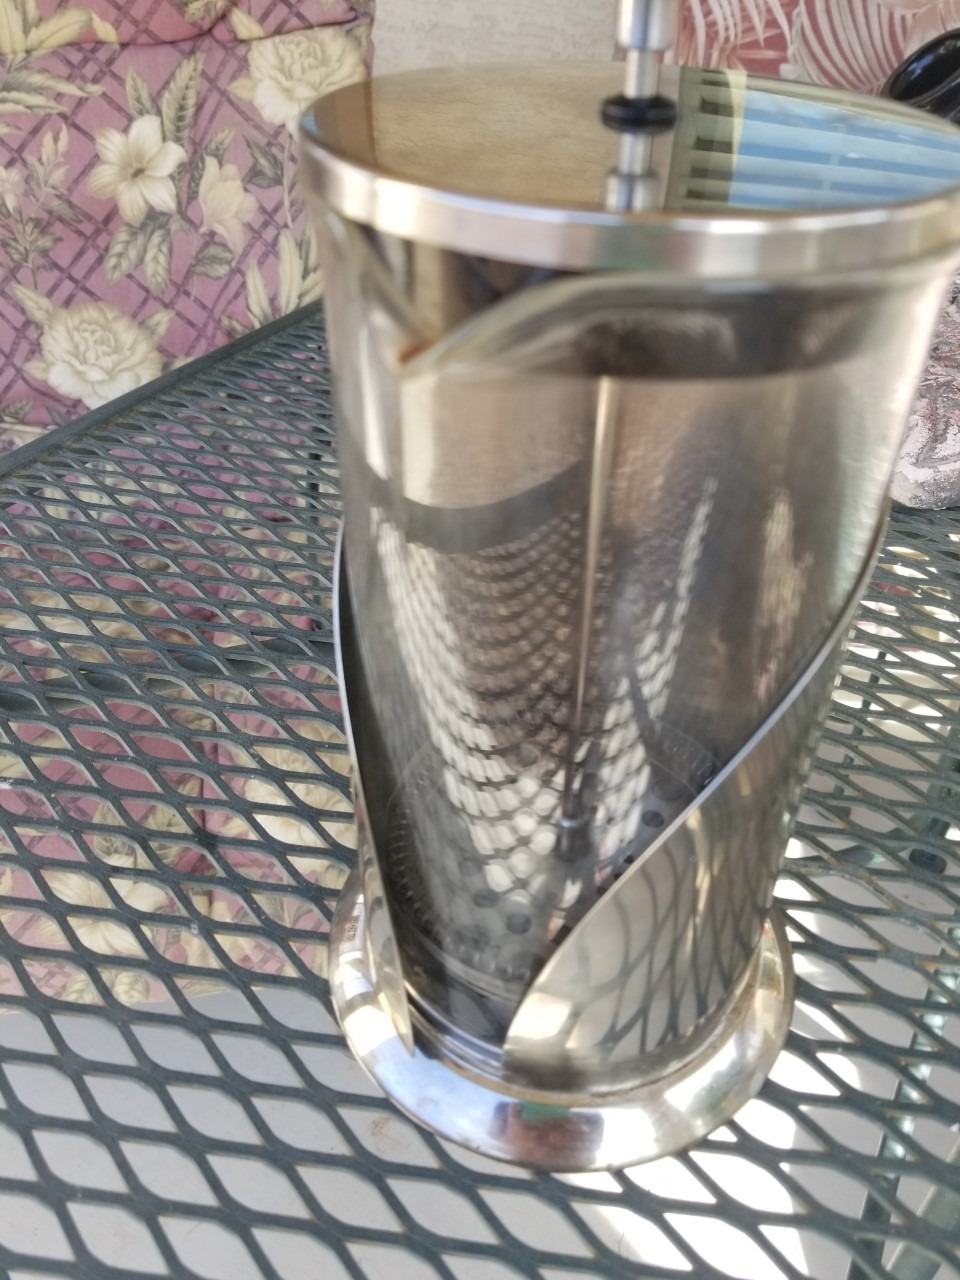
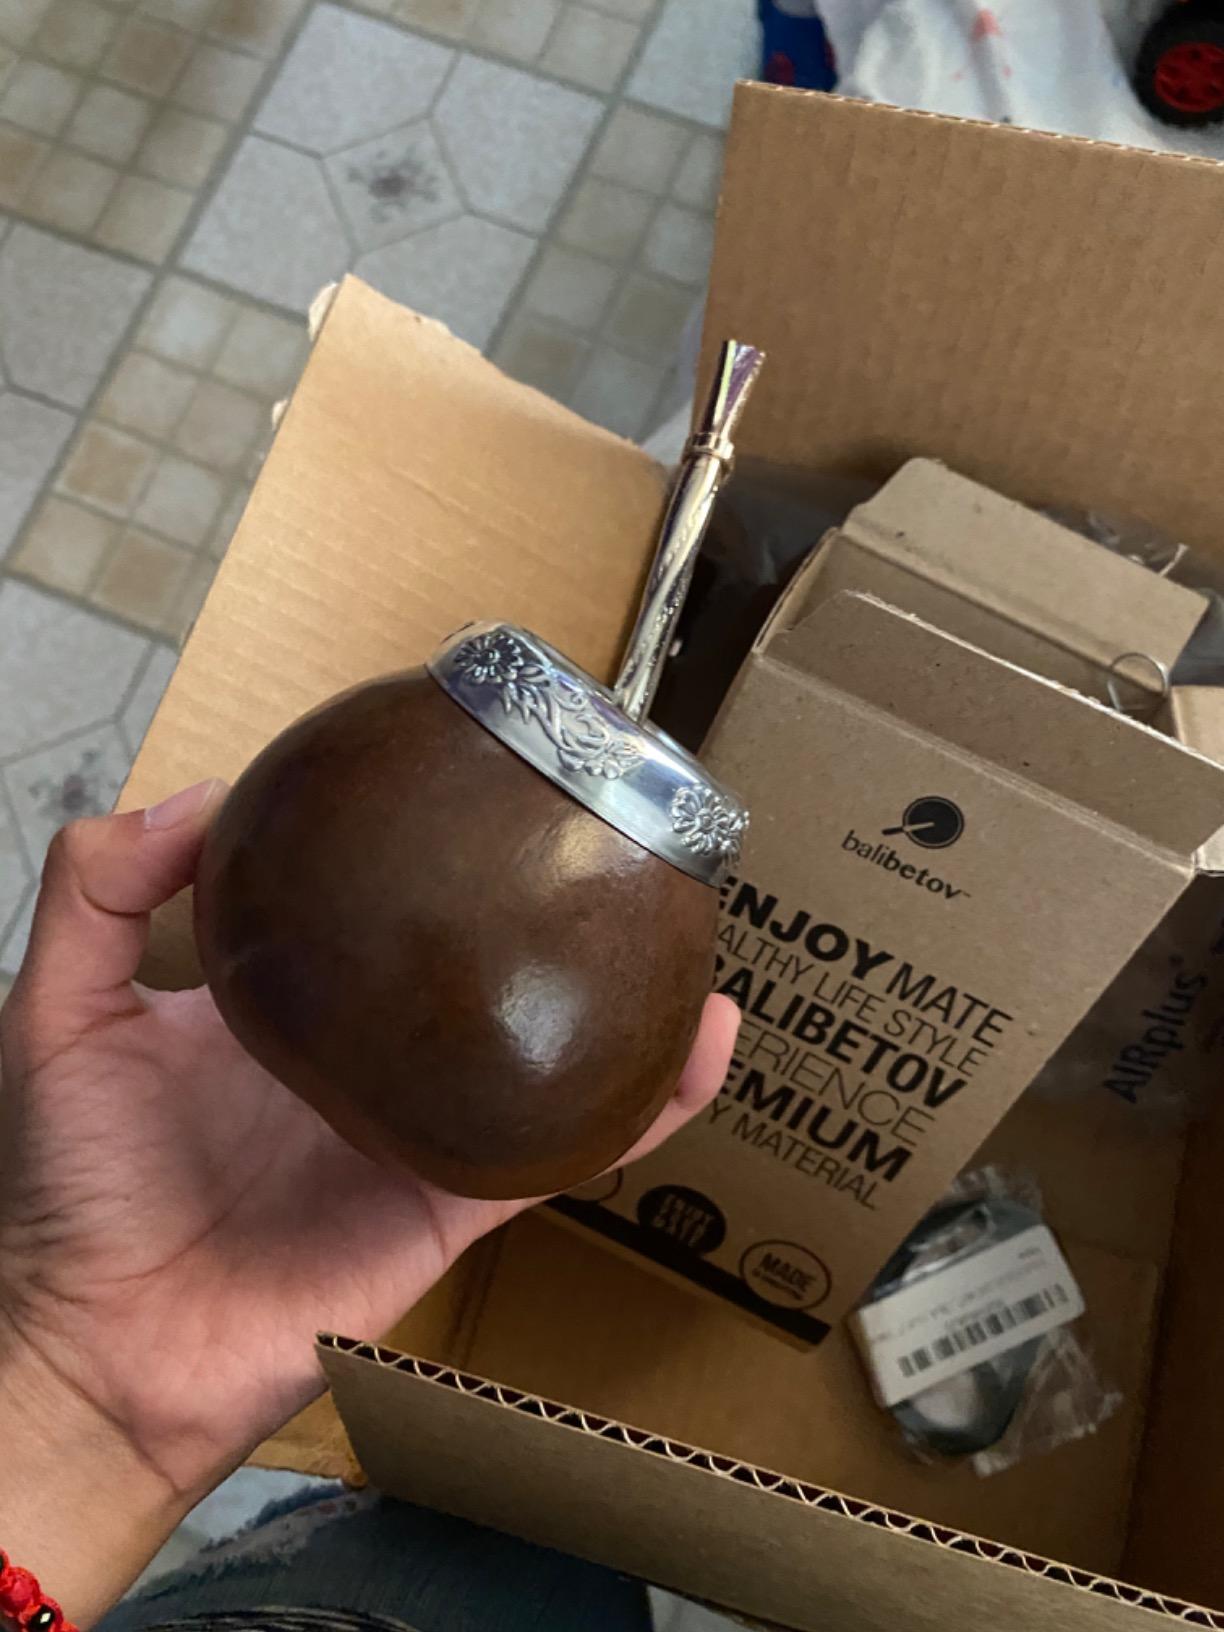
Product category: items_tea
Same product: no